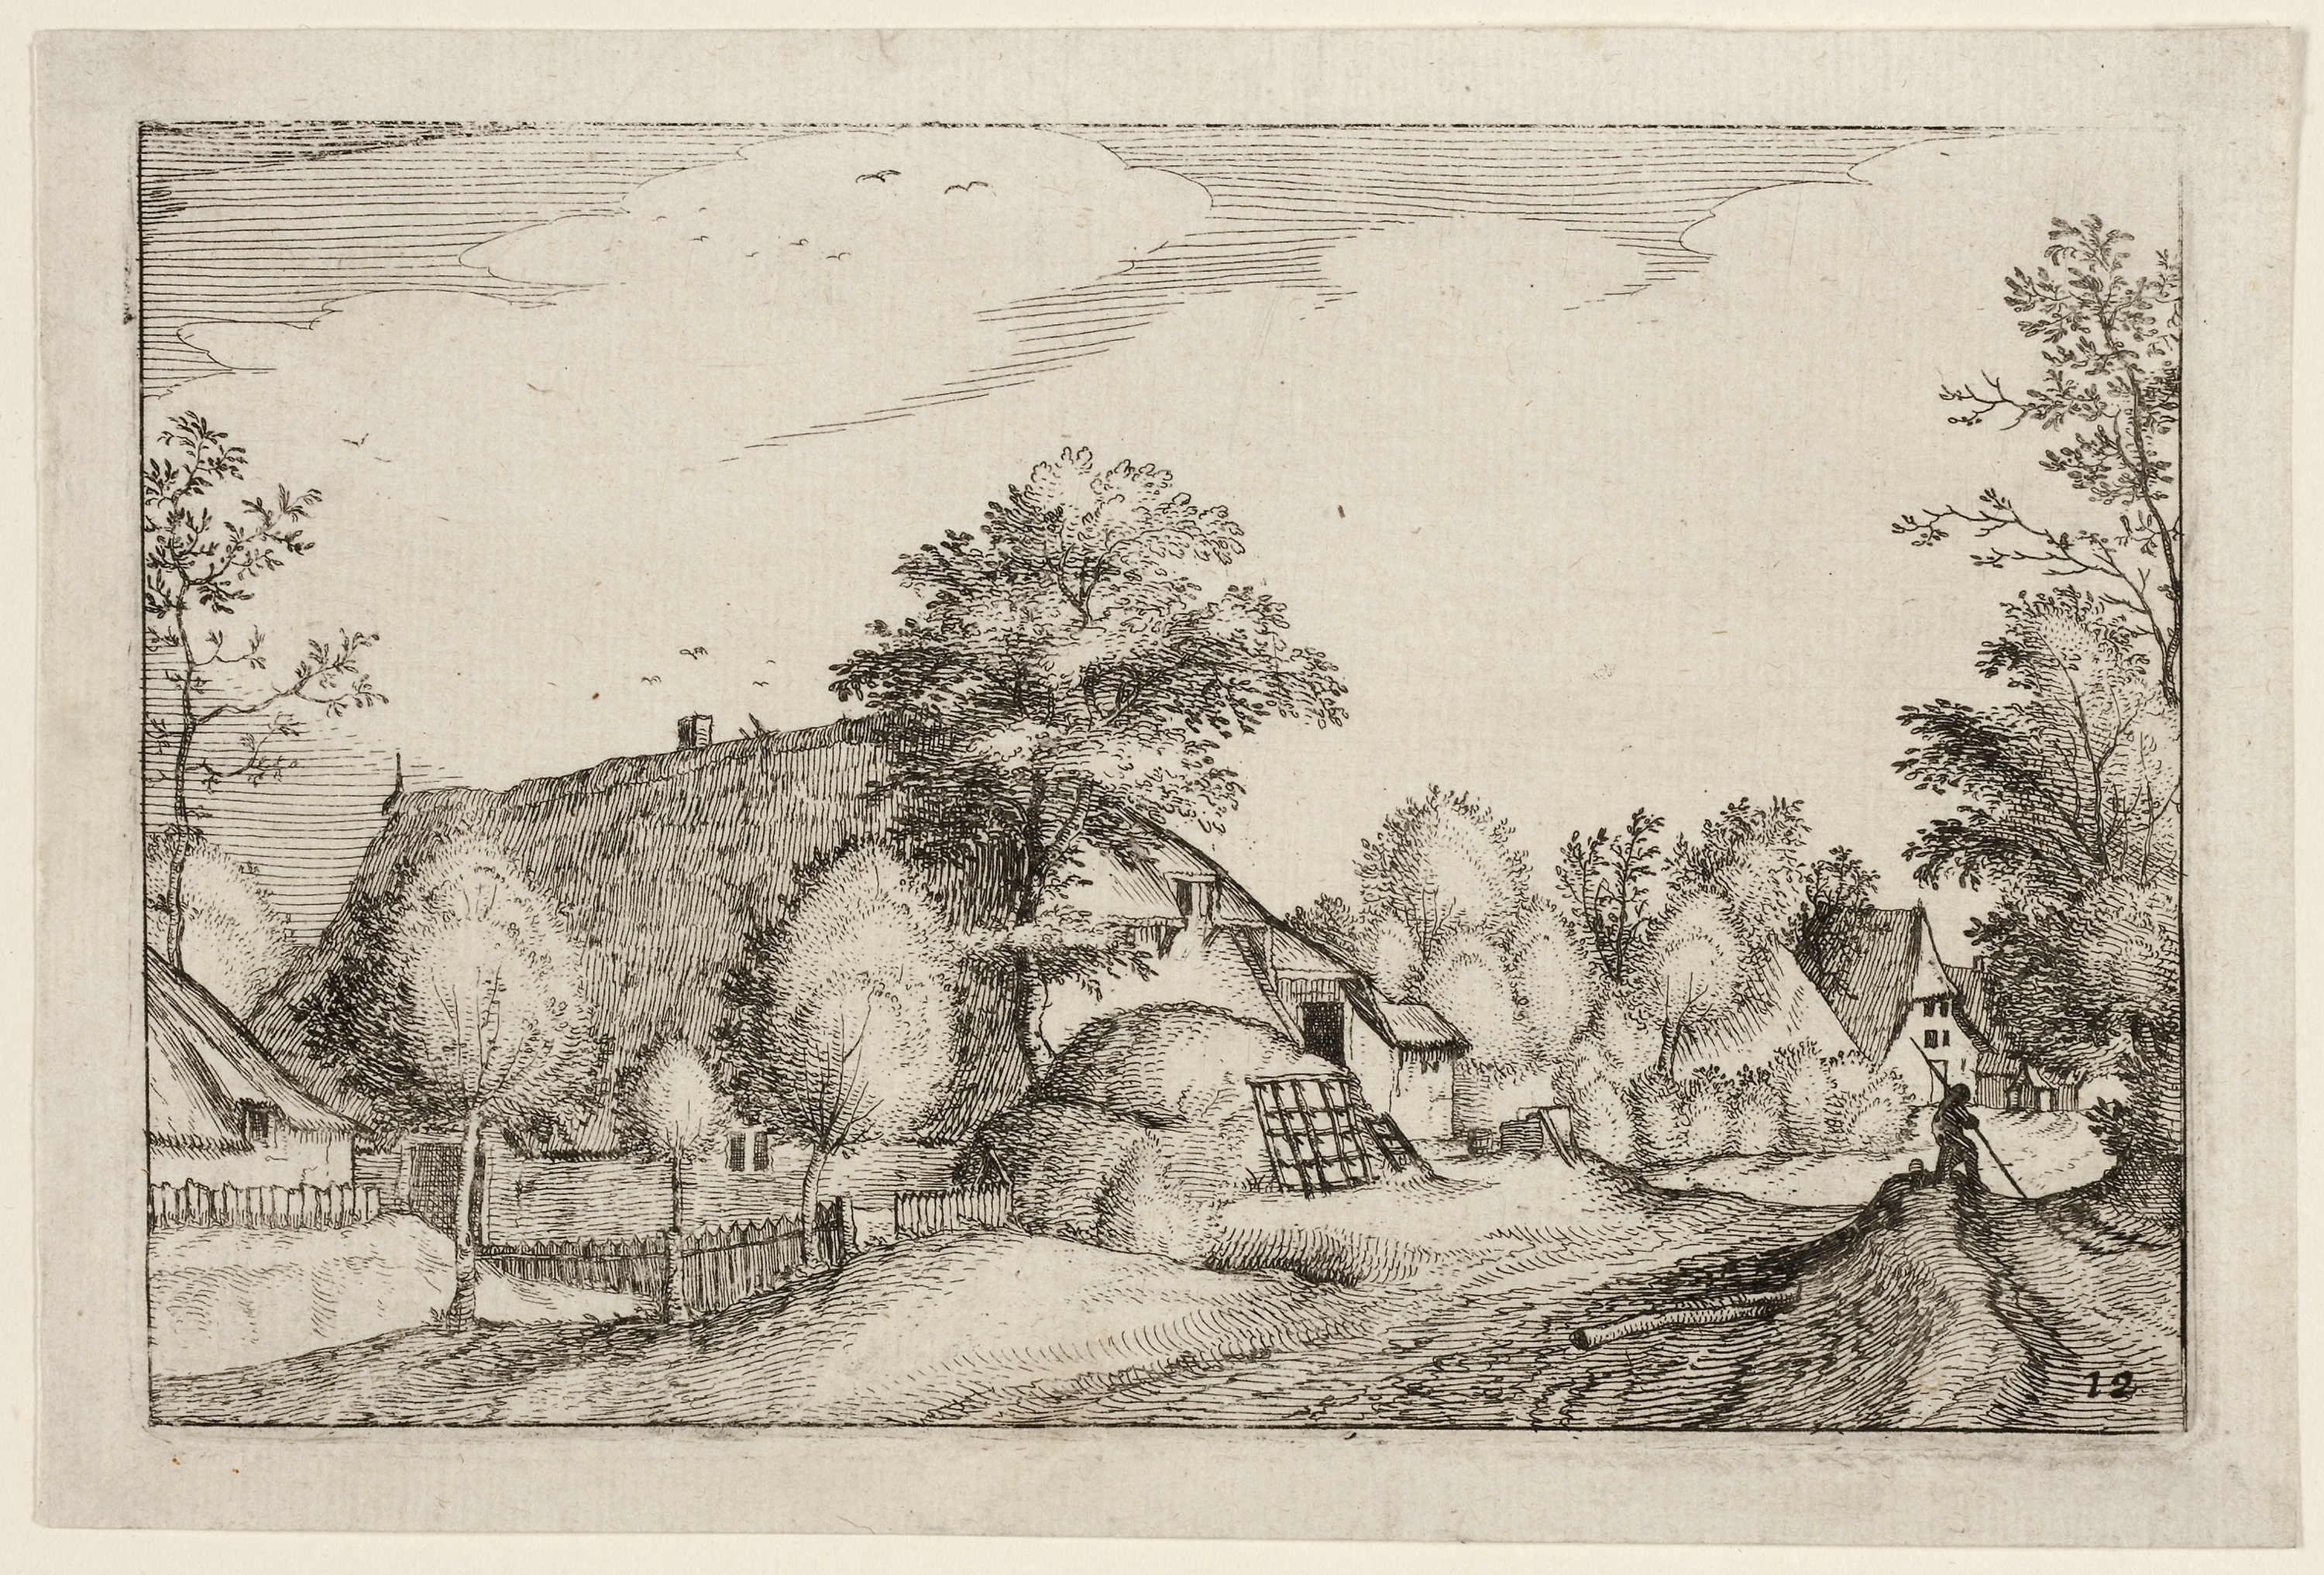
mammal, fauna, art, drawing, carnivoran, history, tree, artwork, illustration, printmaking, black and white, visual arts, sketch